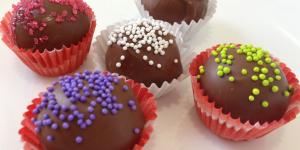
bombones sencillos de mazapan